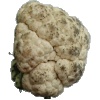
Label: cauliflower